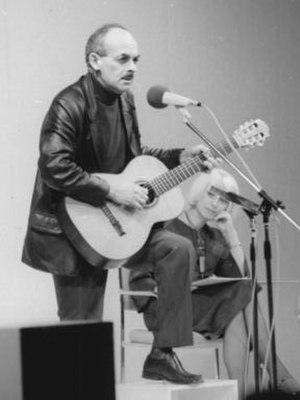
Boulat Chalvovitch Okoudjava est un auteur-compositeur-interprète soviétique né à Moscou le 9 mai 1924 et mort à l'hôpital Percy de Clamart le 12 juin 1997.
Moscou est la capitale de la Russie et compte environ douze millions six cent mille habitants intra muros sur une superficie de 2 510 km² ce qui en fait la ville la plus peuplée à la fois du pays et d'Europe. Sur le plan administratif Moscou fait partie du district fédéral central et a le statut de ville d'importance fédérale qui lui donne le même niveau d'autonomie que les autres sujets de la Russie. Elle est quasiment enclavée dans l'oblast de Moscou, mais en est administrativement indépendante. Ses habitants sont les Moscovites. Moscou se situe dans la partie européenne de la Russie au milieu d'une région de plaine. Sa latitude élevée lui vaut un climat froid et continental. Le Kremlin, son cœur historique, est édifié sur une colline qui domine la rive gauche de la rivière Moskova.